Faggot

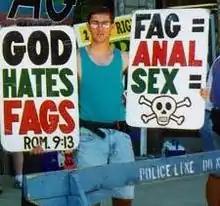
Benjamin Phelps, Fred Phelps' grandson and creator of the first "GodHatesFags" webpage, is also from the Westboro Baptist Church, which regularly employs picket signs such as these using "fag" as slur.

There is a long history of using both "fag" and "faggot" in popular culture, usually in reference to gay and bisexual men. Rob Epstein and Jeffrey Friedman's 1995 documentary "The Celluloid Closet", based on Vito Russo's book of the same name, notes the use of "fag" and "faggot" throughout Hollywood film history. The Think Before You Speak campaign has sought to stop "fag" and "gay" being used as generic insults.